Ronnie Byrne

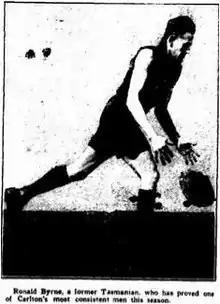
Byrne in 1925

Ronald Frederick Byrne (17 August 1900 – 14 December 1966) was a former Australian rules footballer who played with Carlton in the Victorian Football League (VFL).